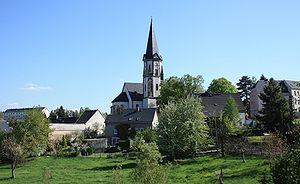
Lengefeld est une ancienne commune de Saxe, située dans l'arrondissement des Monts-Métallifères, dans le district de Chemnitz qui fait partie de la ville de Pockau-Lengefeld depuis 2014.